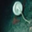
Label: mushroom